Thomas A. Cullinan

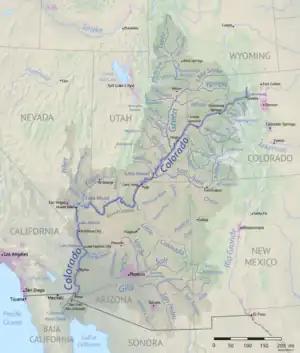
Colorado River map

Many merchants in Denver employed Allen and two of his land co-claimants, Jack Menzies and David Thompson, to explore the Colorado River. This expedition took place eight years before the explorations of Major John Wesley Powell. Unfortunately, Allen and his associates were captured by the Native American Utes after only into their expedition. When one of the tribesmen pulled Allen's ear, Allen punched the Ute and made him fall to the ground. Afterwards, Allen told the chief in Spanish that the Utes were cowards and that he could defeat the tribe's best warrior. Unfortunately, there is no confirmation as to whether the chief fulfilled Allen's request or was merely amused by Allen's bravado. Overall, Allen and his land co-claimants were set free. He returned to Leavenworth.